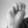
ASL letter: M